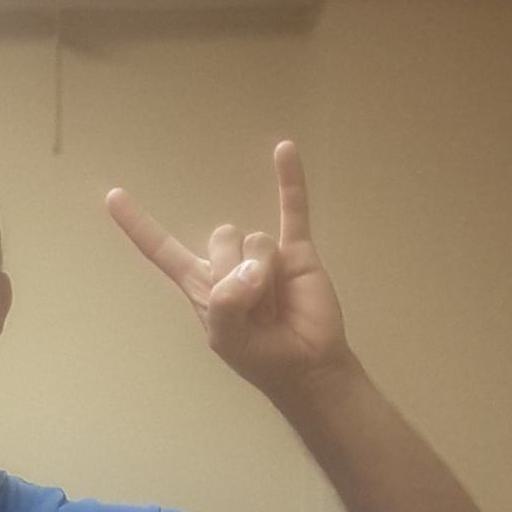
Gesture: rock